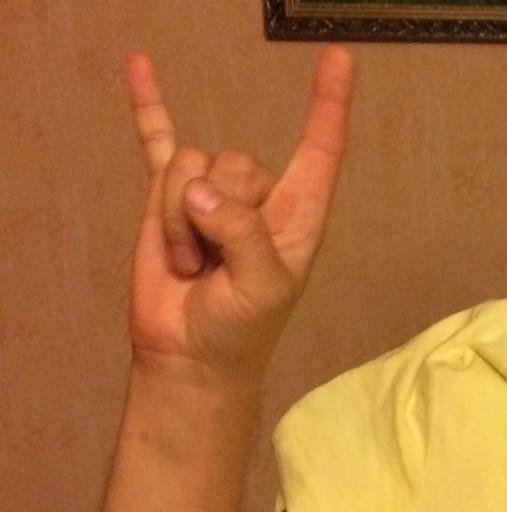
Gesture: rock